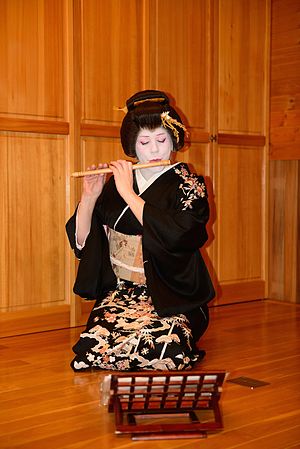
Sayuki
Sayuki er en australsk geisha, der arbejder i Japan. Hun er også antropolog, har produceret og instrueret antropologiske dokumentarprogrammer.